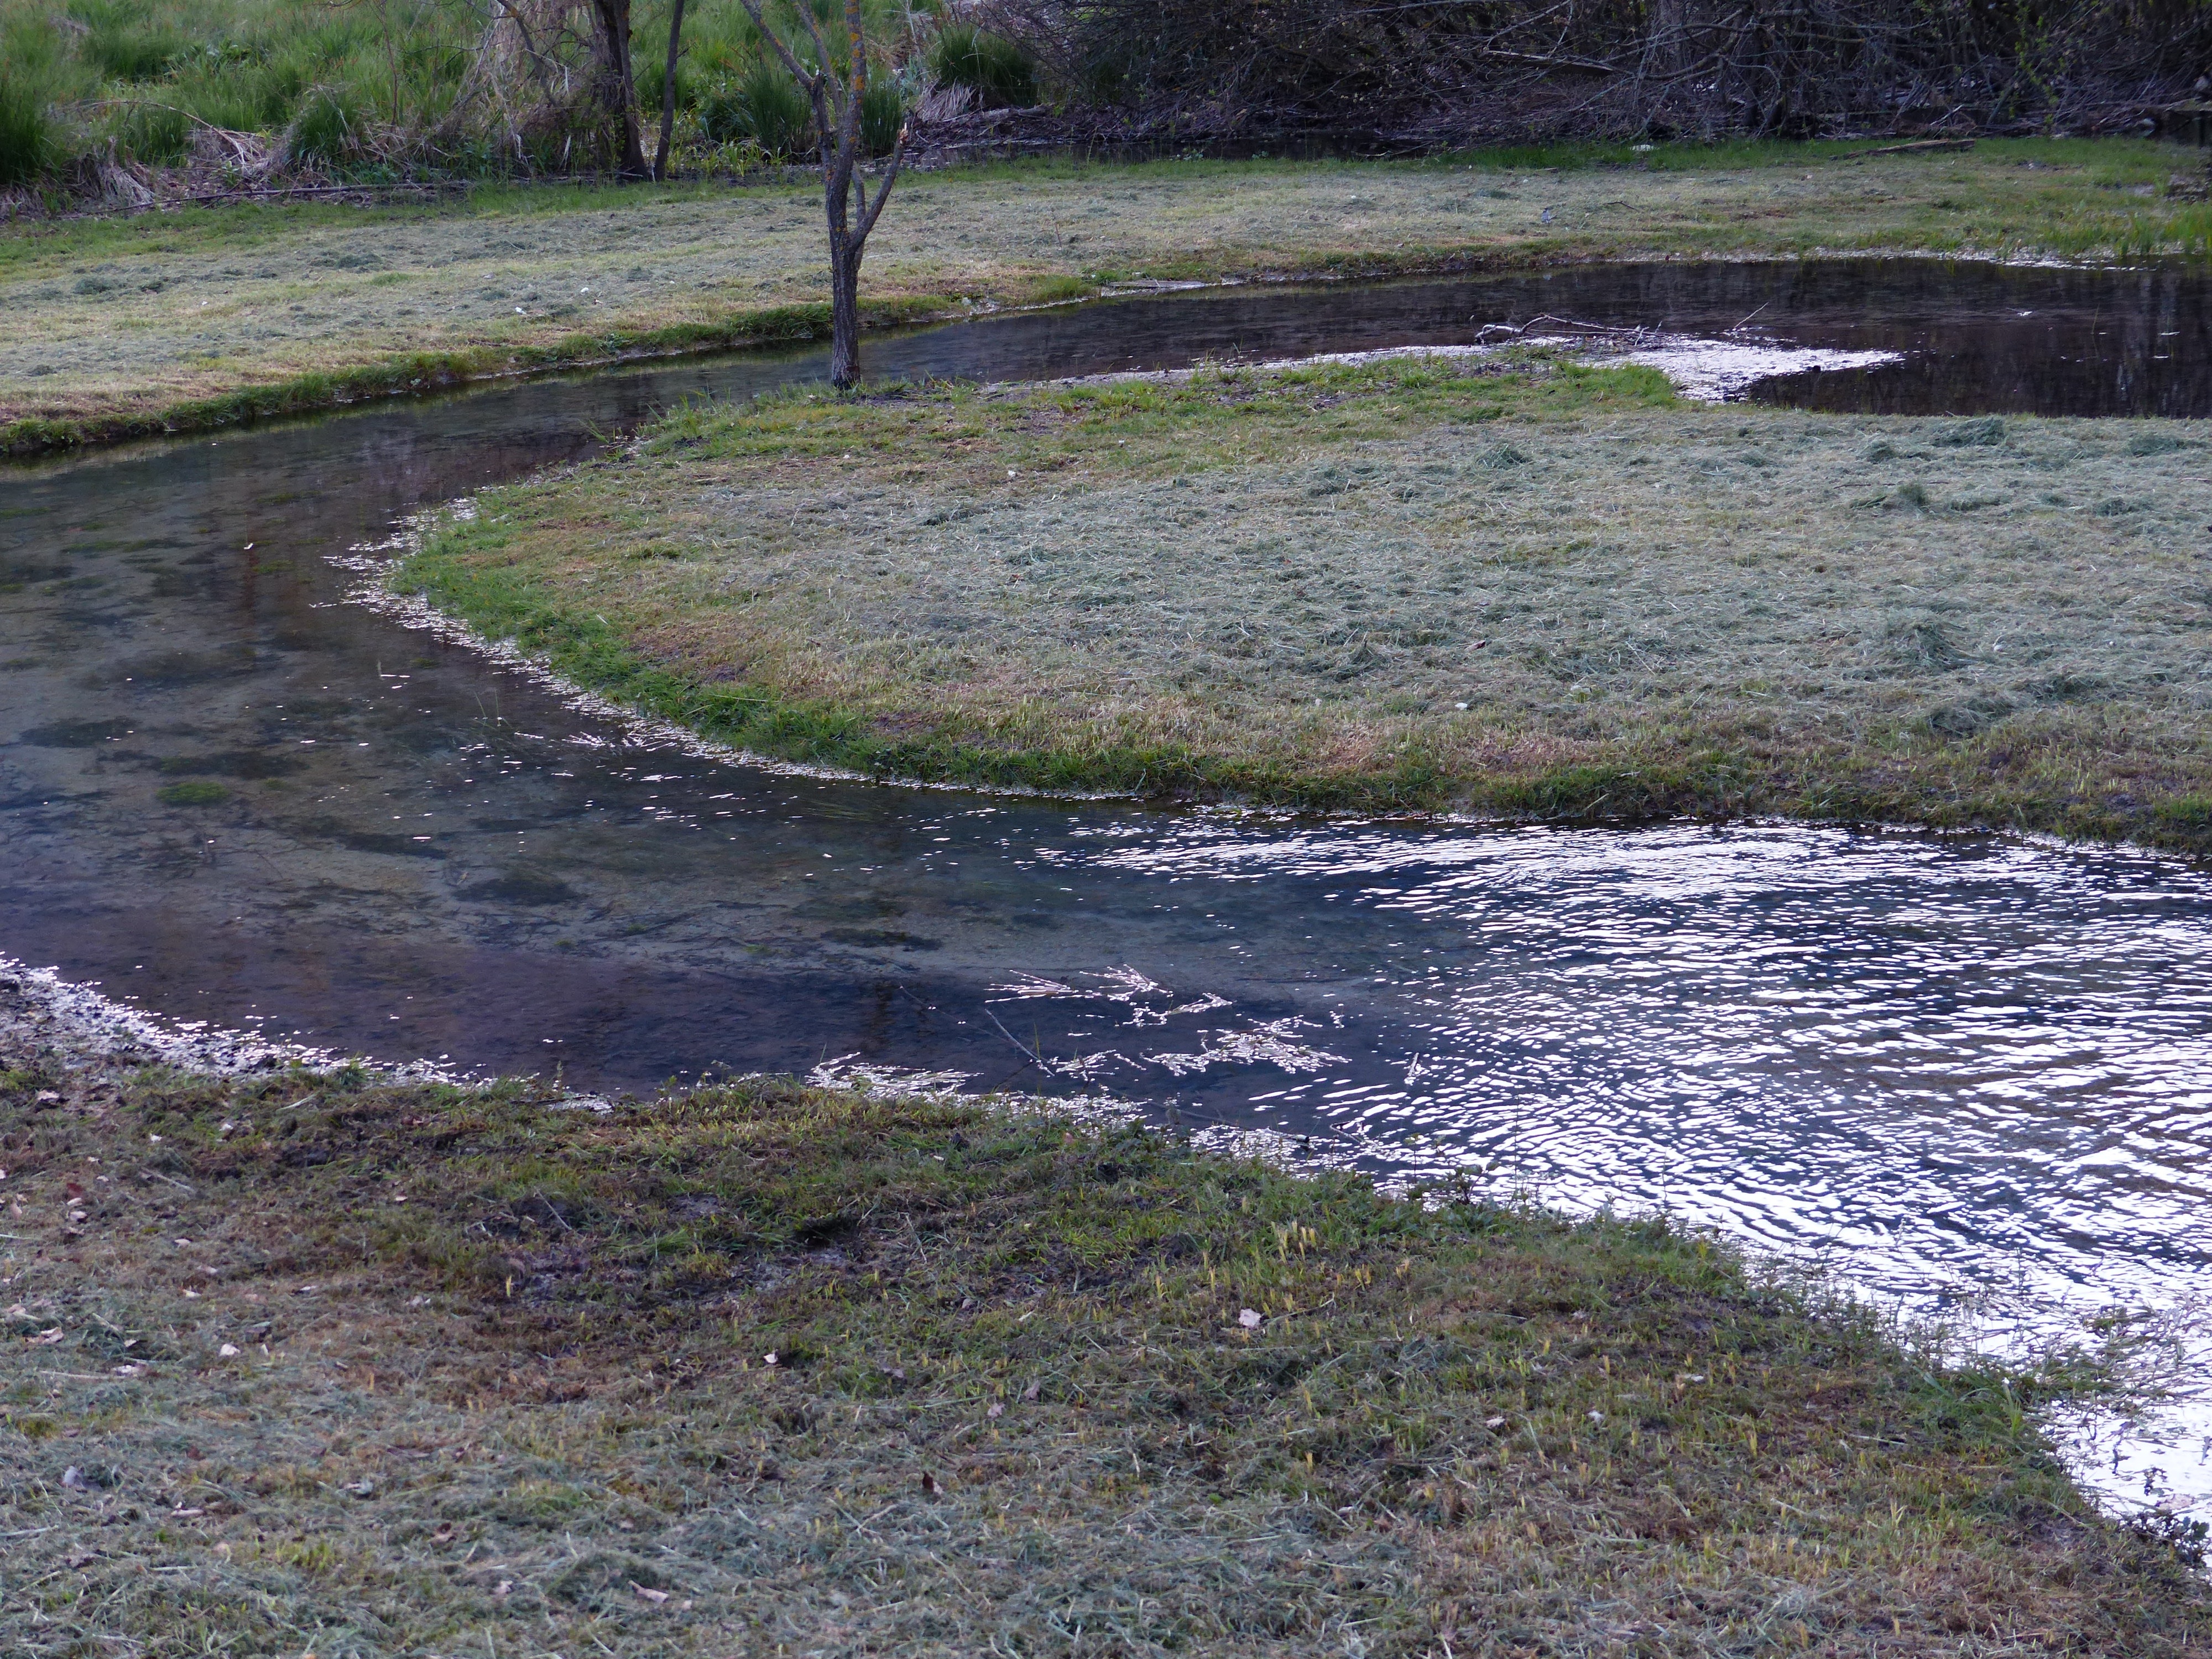
water, marsh, shore, river, pond, stream, rapid, italy, reservoir, waterway, body of water, moor, reserve, wetland, bog, trentino, of course, watercourse, tundra, meander, landform, river loop, biotope, ampolasee, valle di ledro